List of Welsh inventions and discoveries

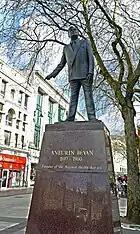
Statue of Bevan in Cardiff

On 7 February 1896, Welsh orthopaedic surgeon Robert Jones (and Oliver Lodge) took a radiograph of the wrist of a 12-year-old boy to locate a bullet that could not be found by probing. The X-ray required a 2-hour exposure, but successfully demonstrated the bullet lodged in the third carpometacarpal joint. This case was published in "The Lancet" in February 1896, the first published clinical radiograph.